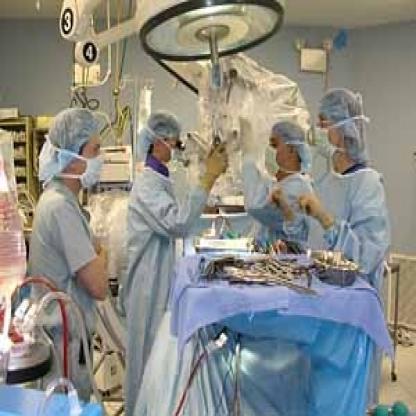
Scene: Indoor